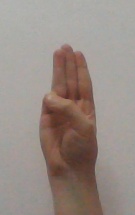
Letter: thaa